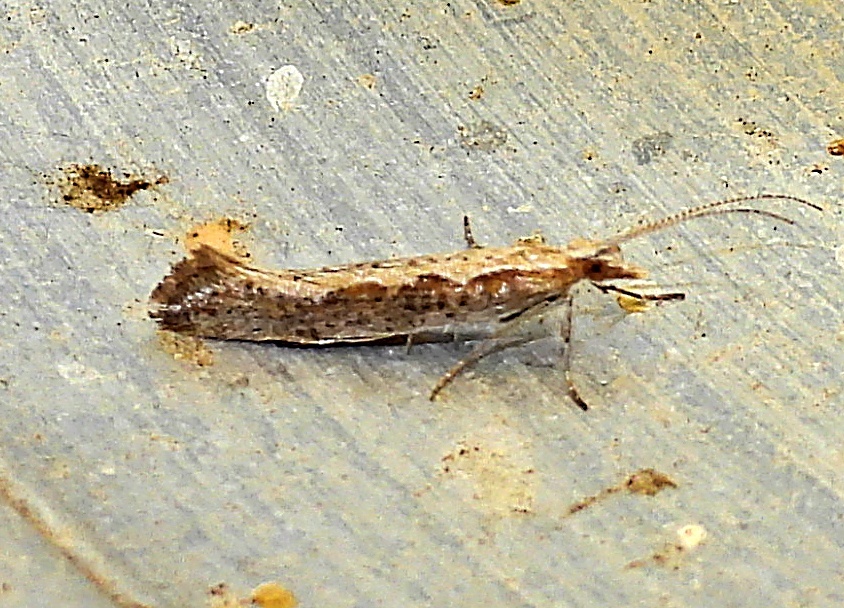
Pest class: diamondback_moth